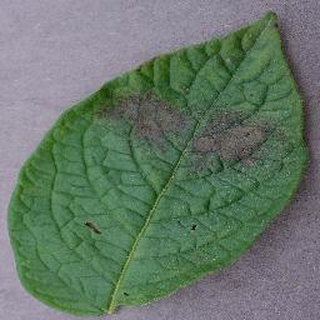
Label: potato_late_blight